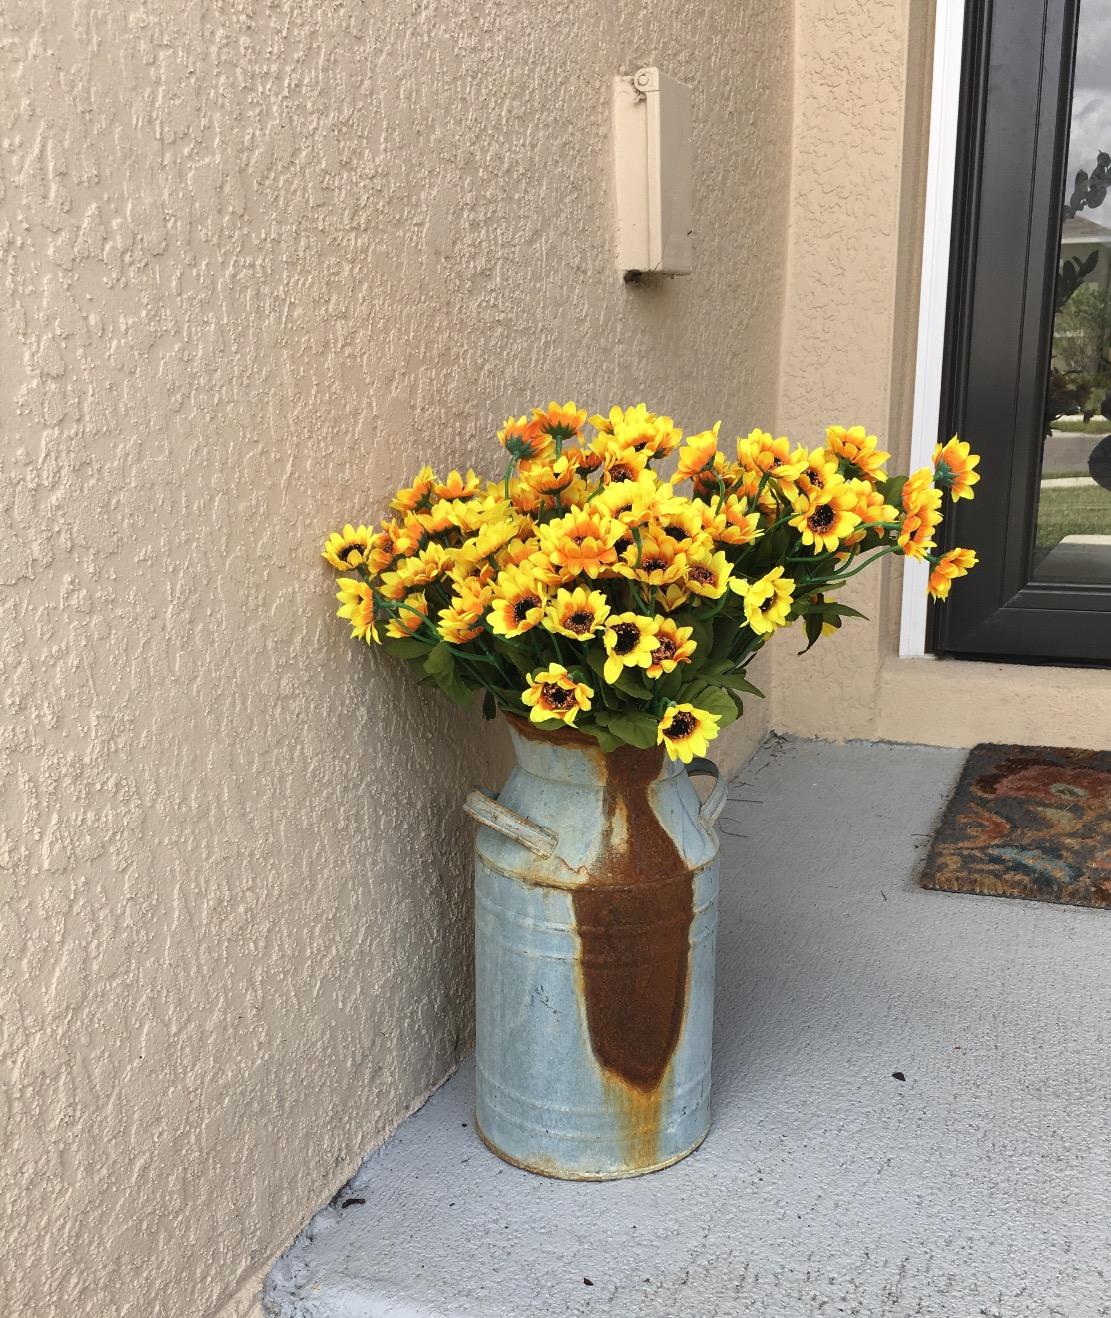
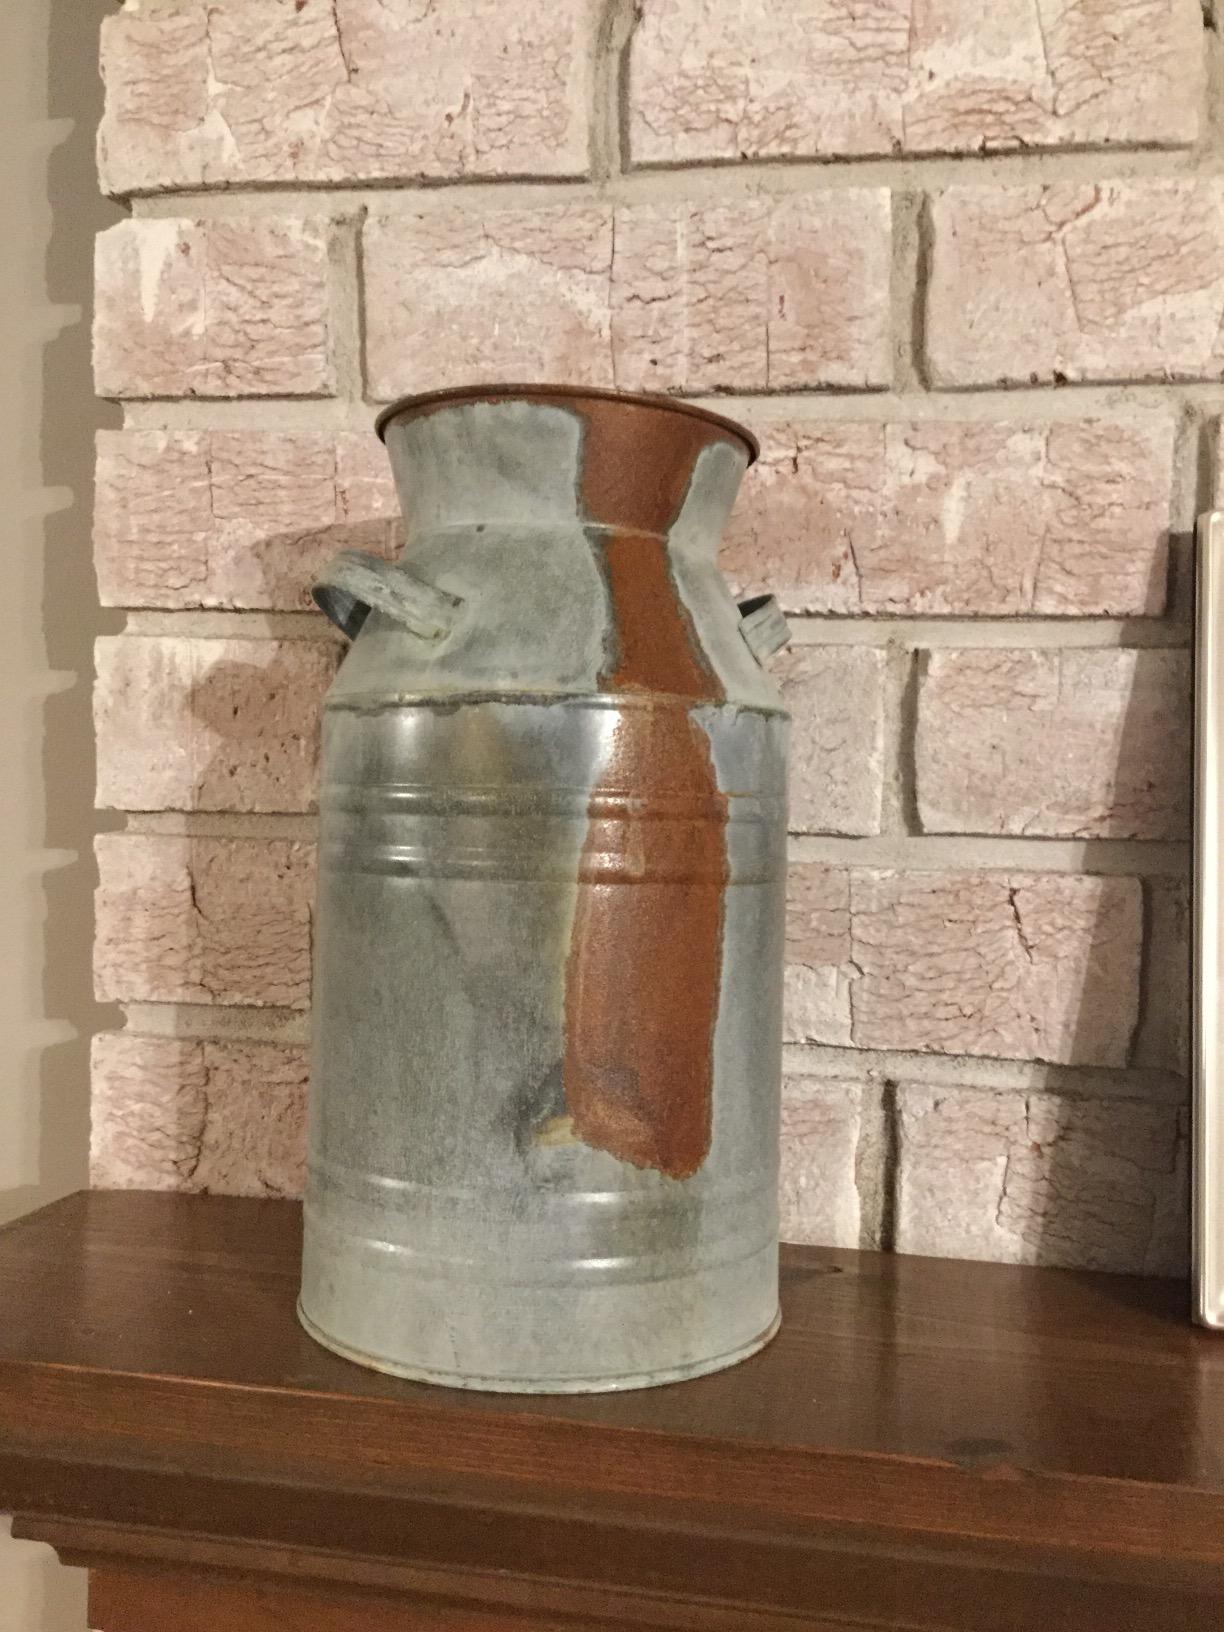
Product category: vase
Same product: yes